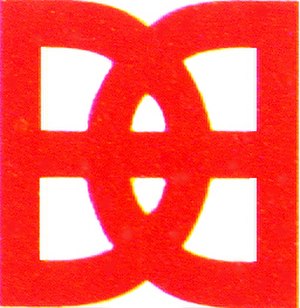
Den Grafiske Højskole
Logo 2
Logo 2
Den Grafiske Højskole var fra 1943 til 2008 trykkeri- og mediebranchens uddannelses- og videncenter. I 2008 fusionerede Den Grafiske Højskole med Journalisthøjskolen og Update. I dag føres aktiviteterne videre under Danmarks Medie- og Journalisthøjskole.